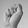
ASL letter: S